Villahermosa

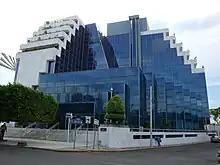
Regional operations center of Pemex

Coined "La Esmeralda del Sureste" (The Emerald of the Southeast), Villahermosa is a modern city with history dating back to the early 1500s. Its natural resources like cacao, sugarcane, bananas, tobacco, rice, and hardwoods has made Villahermosa attractive to domestic investors. The city has become a hub for oil and gas operations in Southern Mexico and is referred to as the “Energy City of Mexico.” The most recent oil finding at the Ogarrio oil field, just 107 km west of Villahermosa, make it an important city in the production of hydrocarbon. Commercially, the city is popular with major retailers like Liverpool, Fábricas de Fráncia, Palacio de Hierro, Walmart, City Club, Costco, Soriana, Chedraui, Comercial Mexicana and Home Depot. National banks Santander Mexico and Banamex serve the city's financial needs.